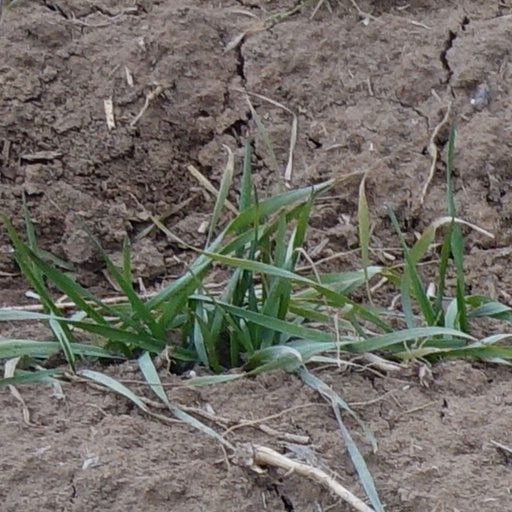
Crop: wheat